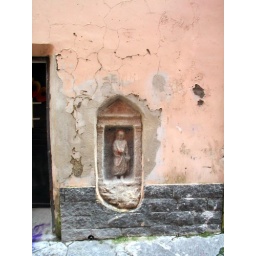
A Roman relief built into the wall of a house in Capua (CE), Italy.